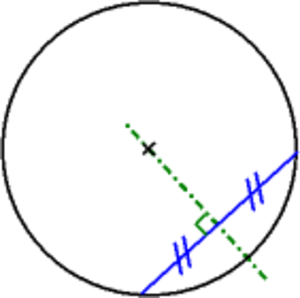
Propriété géométrique du cercle